Iron Girls

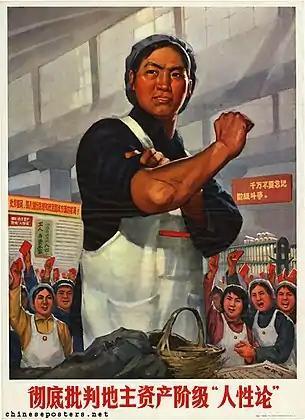
Poster reading "A thorough criticism of the landlord and bourgeois theory of human nature"

Media in the 1950s and 1960s promoted women's mobilization into the agricultural sector. The ACWF's magazine "Women of China" worked to "acknowledge rural women's contribution to socialist construction and to promote women's entrance into traditionally male spaces and occupations." The 1962 film "Li Shunagshuang" promoted women joining the state's collectivization effort. However, it was criticized during the Cultural Revolution for its attention to "petty bourgeois" personal matters, these personal matters referring to those between husband and wife.